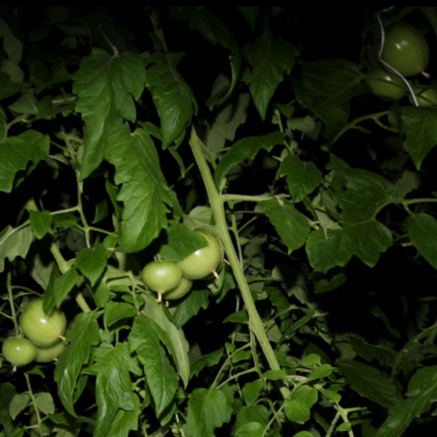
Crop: tomato